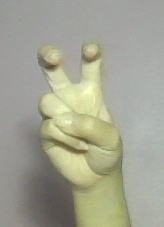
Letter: toot